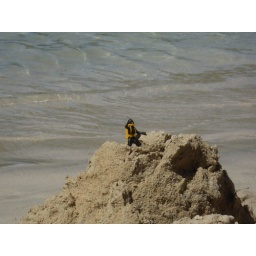
On the beach in St Tomas building a sand castle is way more fun than being in Toronto building a snowman